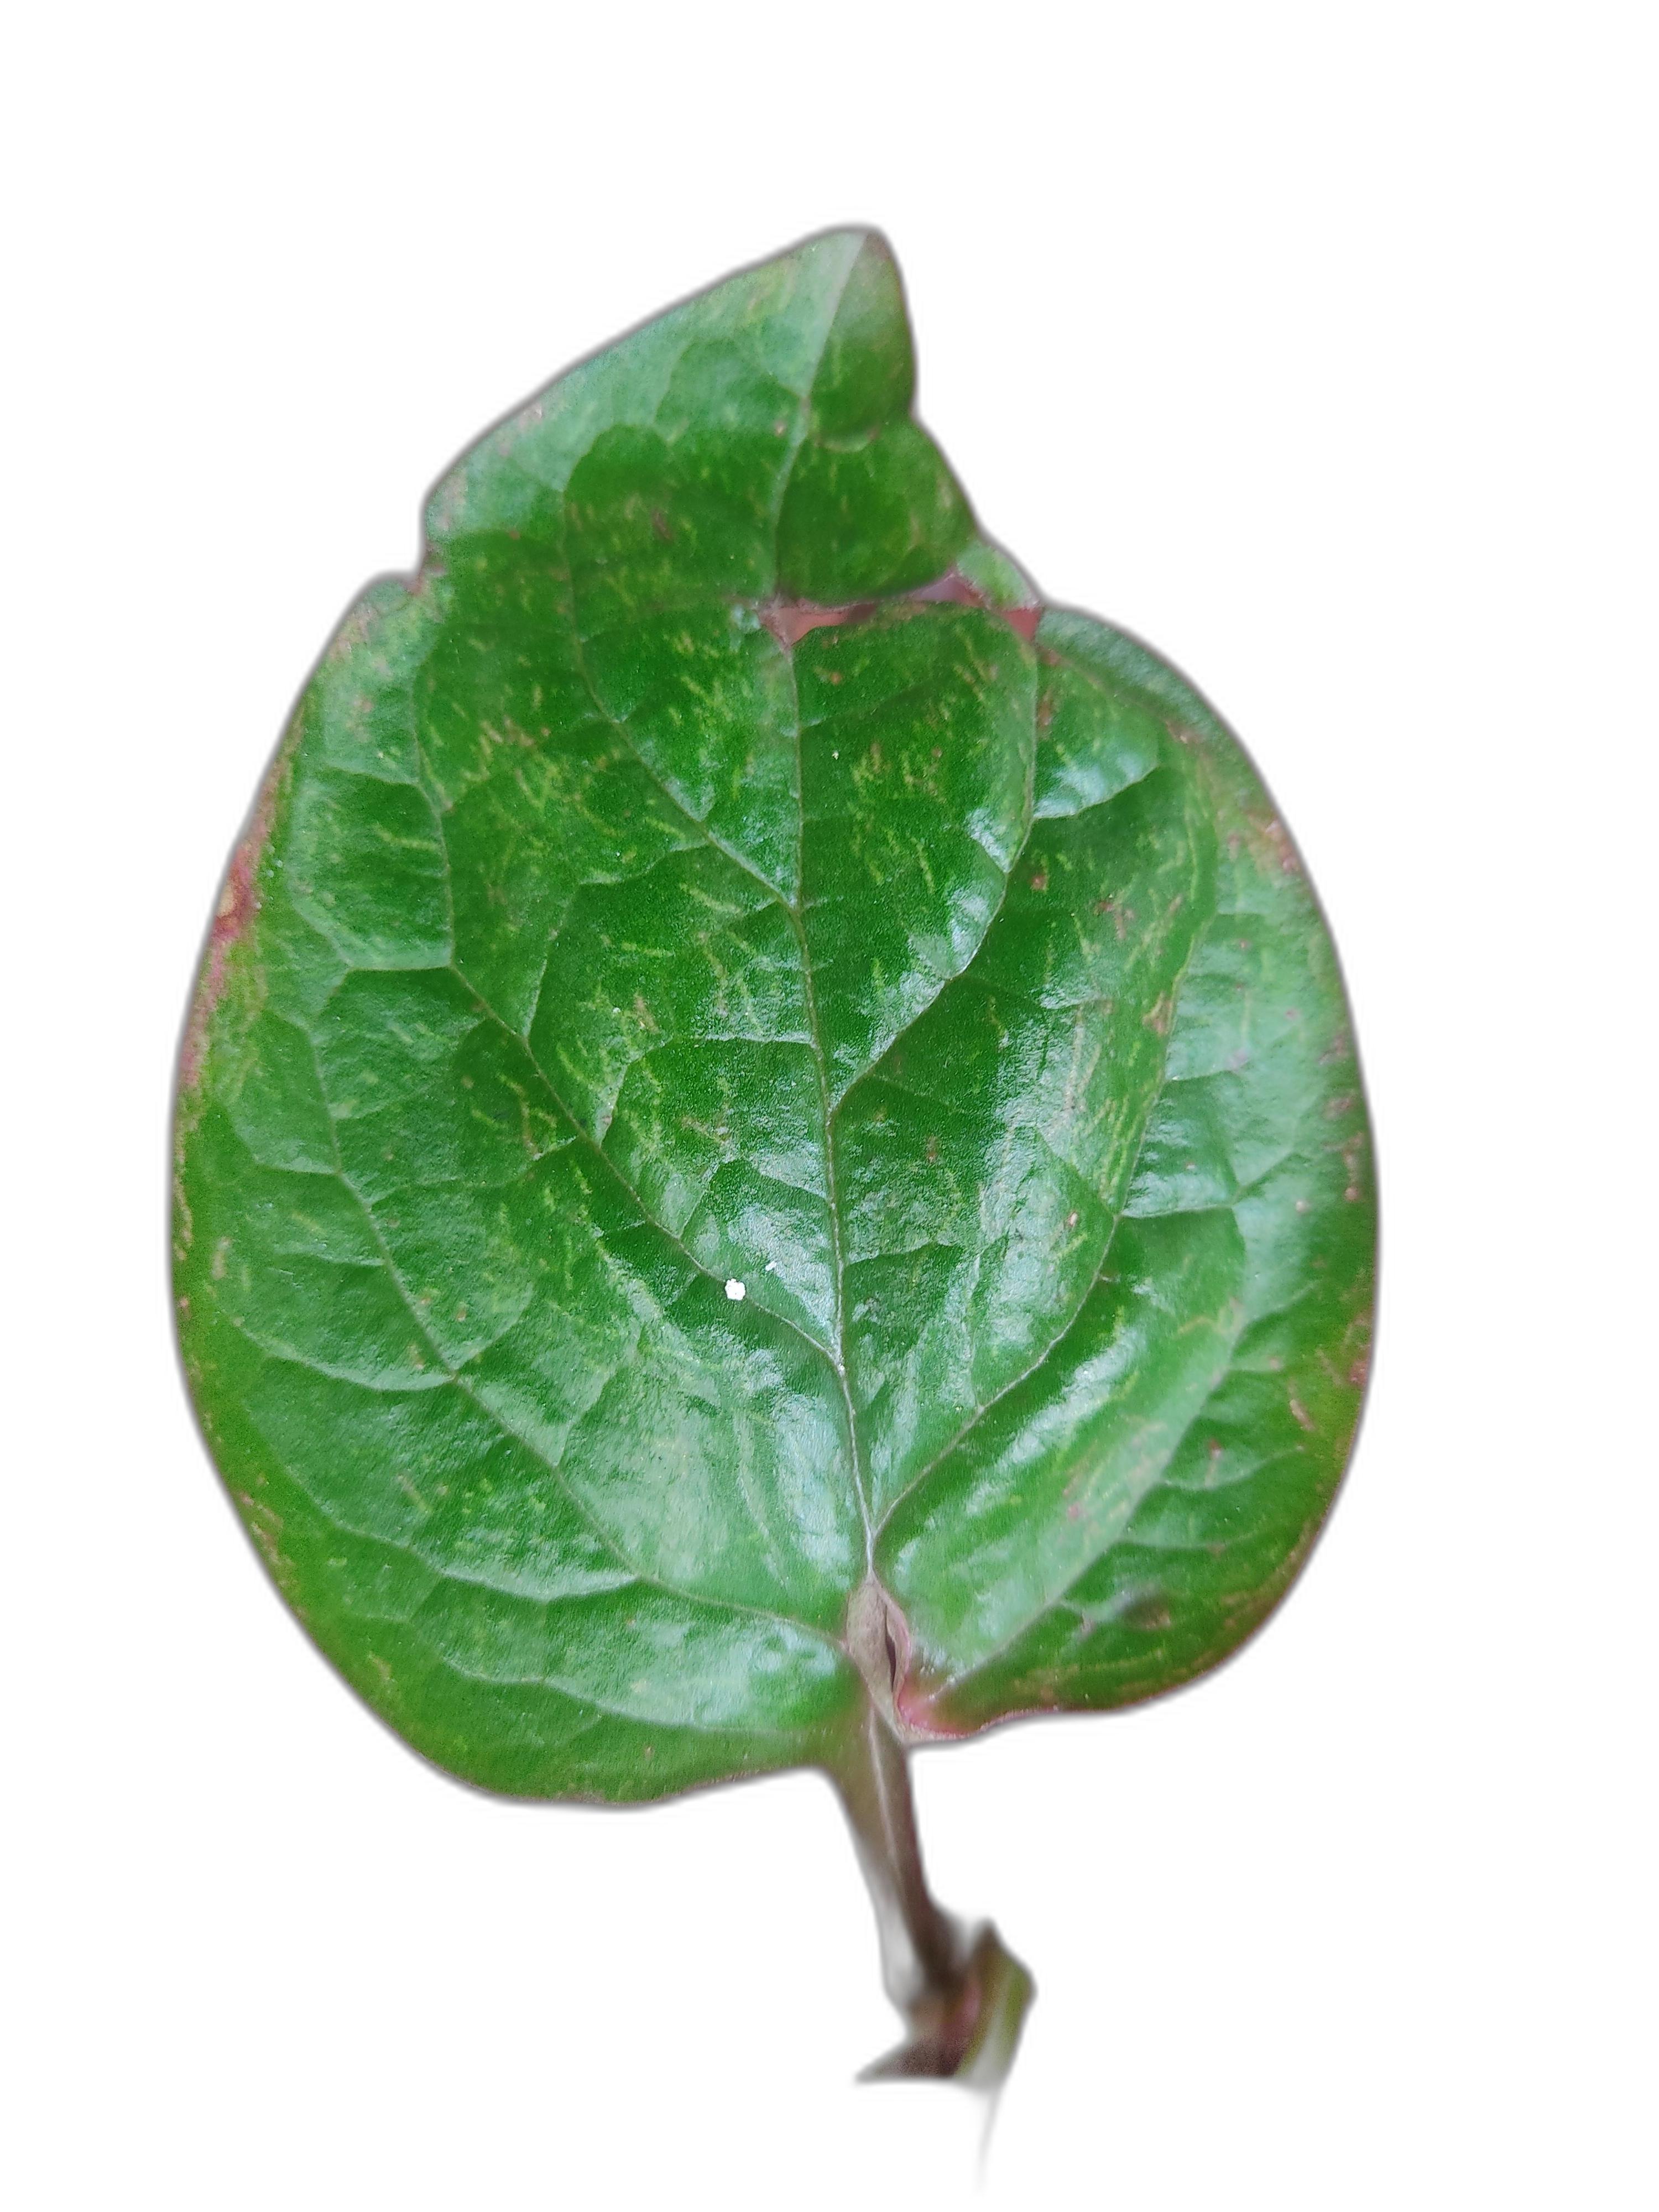
Label: Anthracnose